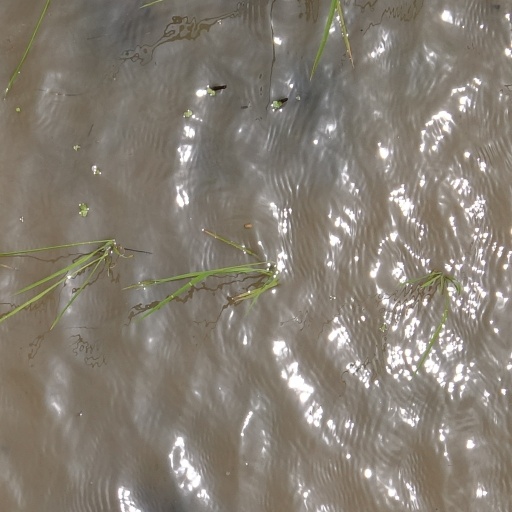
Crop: rice